69 Squadron (Israel)

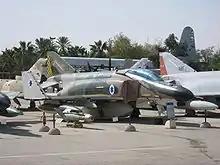
A "Toad"-liveried F-4E Phantom II

Three days into the war, 69 Squadron had lost six aircraft. Four airmen had been killed and four became prisoners of war. The detailed planning and extensive training undertaken before the war had gone to waste and the sustained campaign required to defeat enemy air defences was abandoned in the face of Egyptian and Syrian advances. Nevertheless, it had been the close air support provided by the IAF that helped Israeli troops on the ground to stem the tide and eventually go on the offensive, first in the north and later in the south.